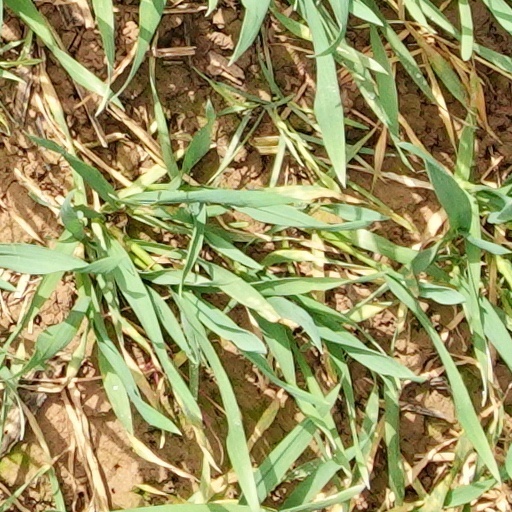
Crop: wheat